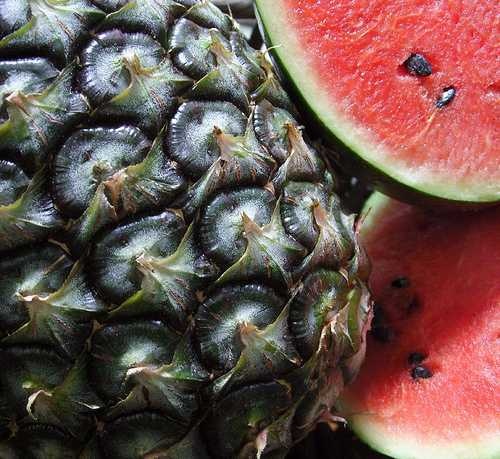
Label: Pineapple